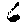
Label: 6